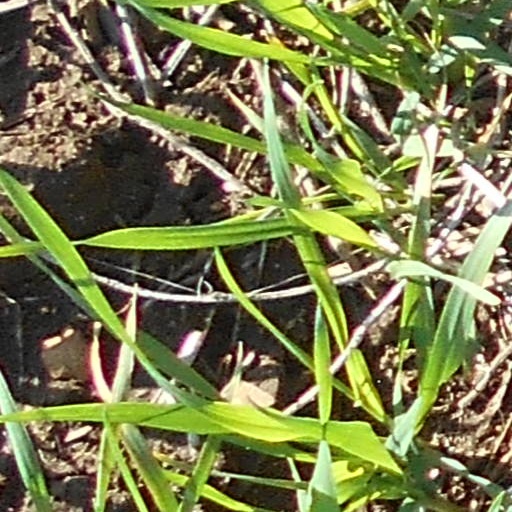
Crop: wheat